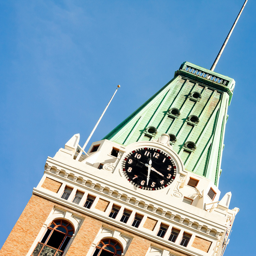
A clock tower view during the day from below it.
a black clock on top of a tower
A building with a clock positioned near the top.
A tower that has a clock on the top of it.
The large clock is high up on the buildings tower.